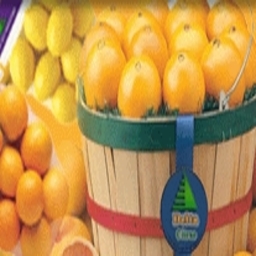
Label: Orange